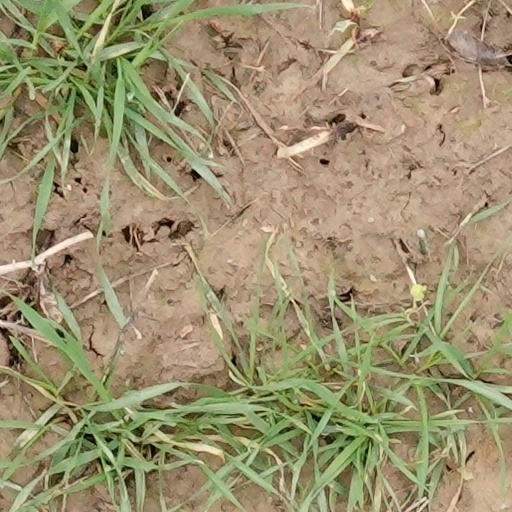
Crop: wheat